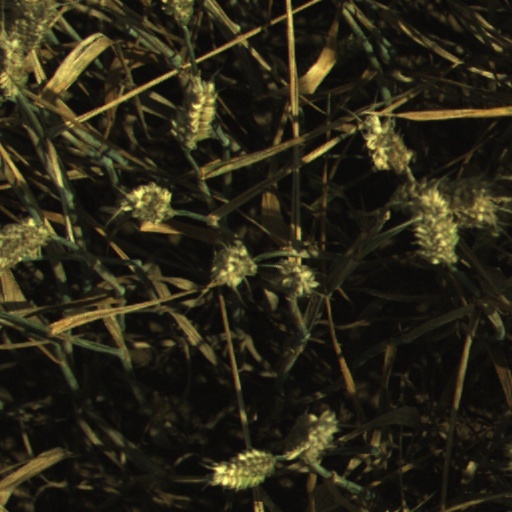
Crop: wheat